Murder by Contract

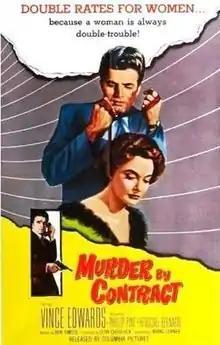

Murder by Contract is a 1958 American film noir crime film directed by Irving Lerner. Academy Award-nominated screenwriter Ben Maddow did uncredited work on the film. Centering on an existentialist hit man assigned to kill a woman, the film is often praised for its spare style and peculiar sense of cool.